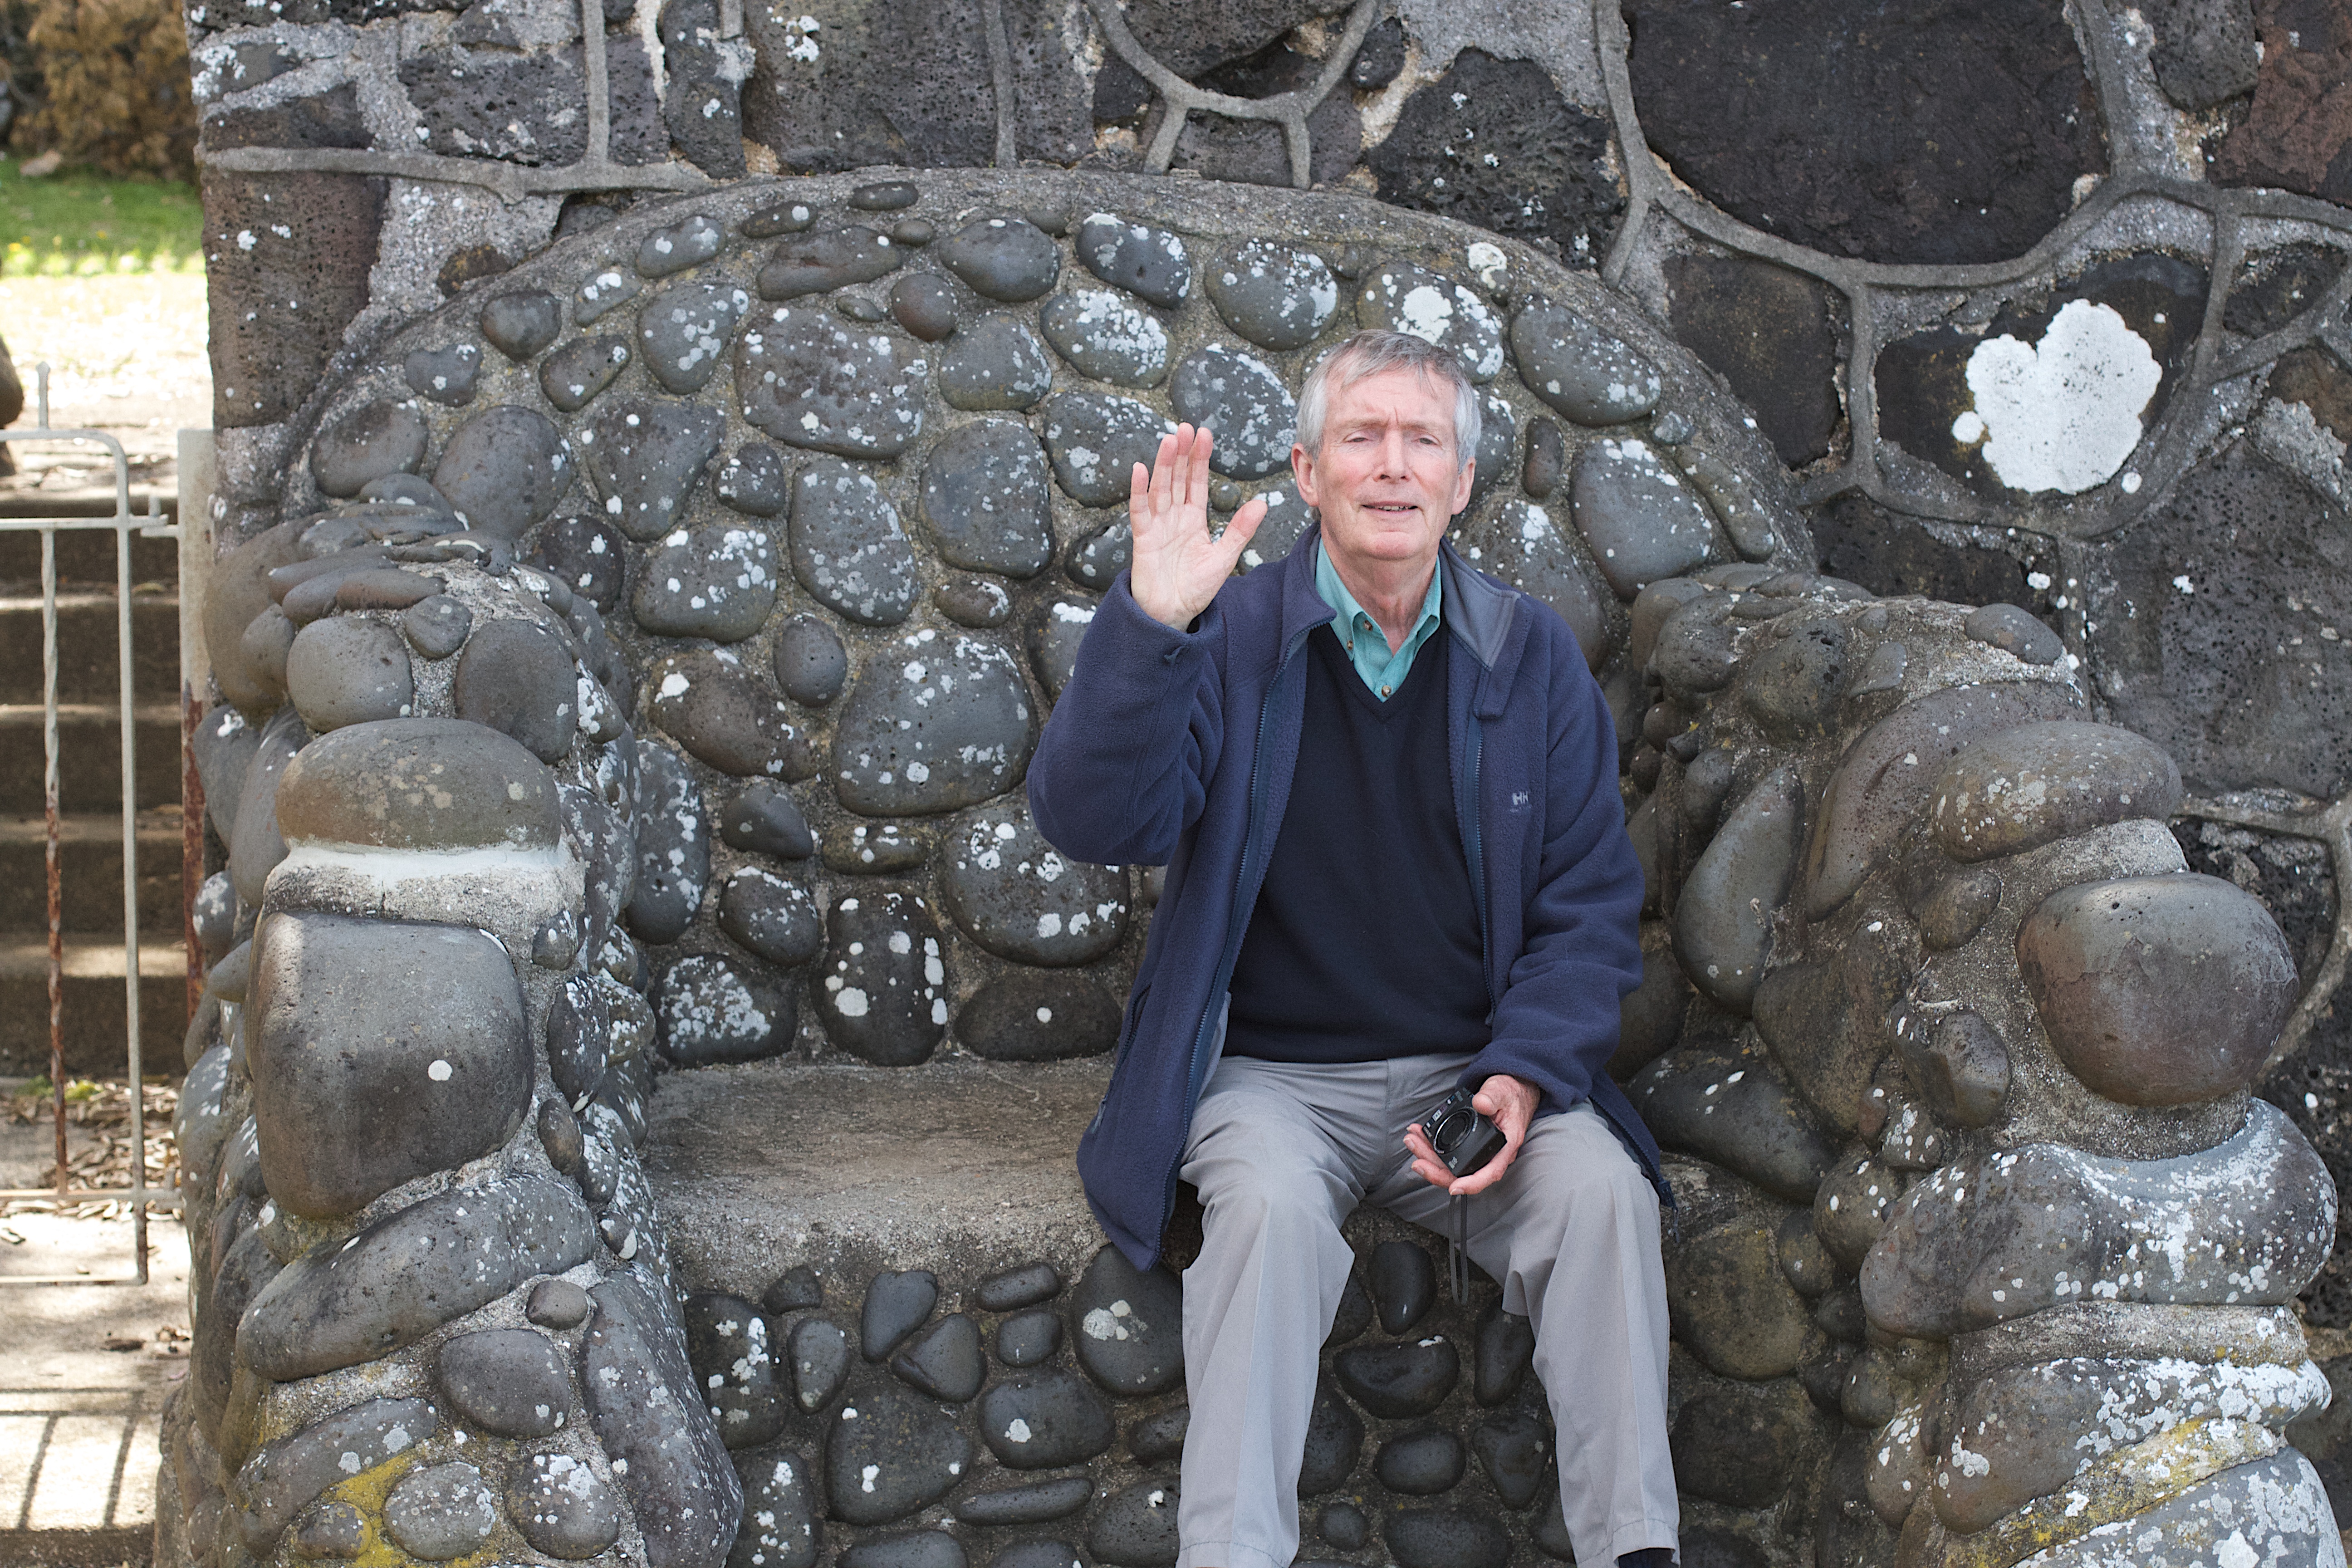
monument, statue, tourism, sculpture, temple, tours, ancient history